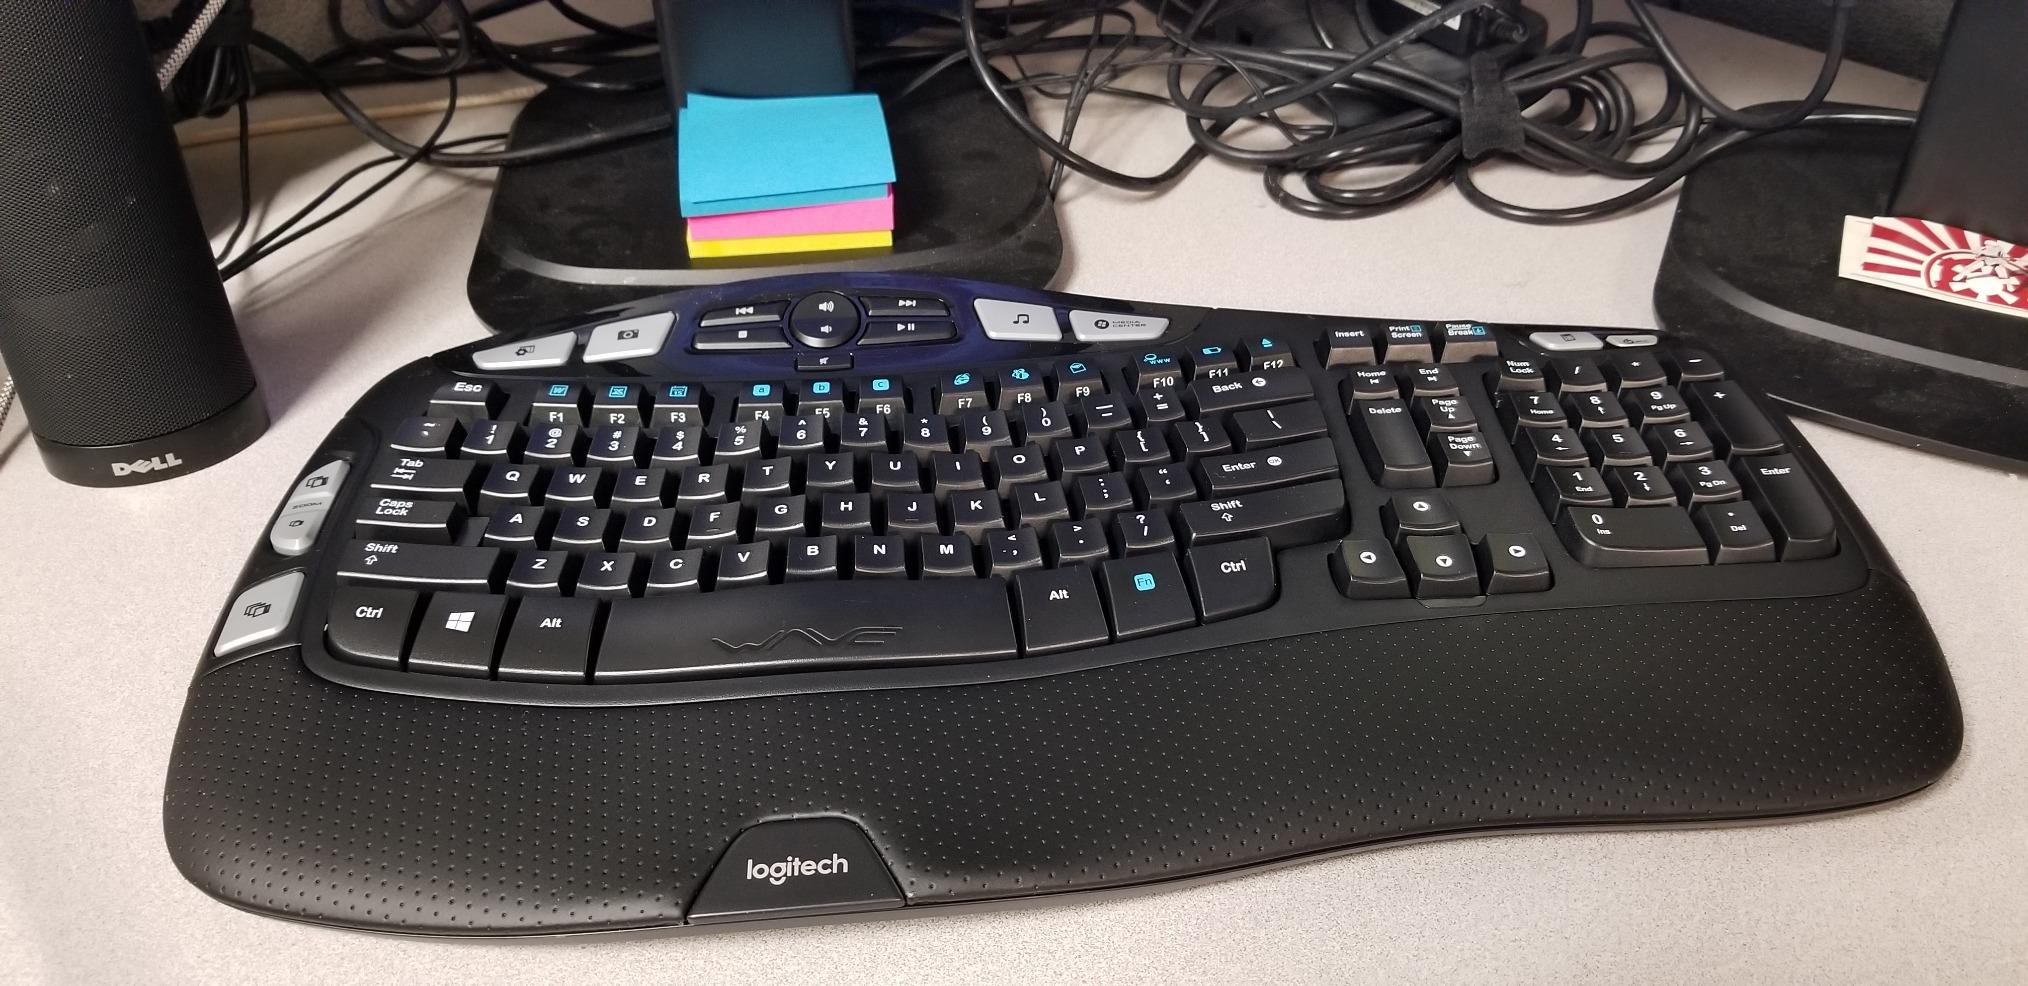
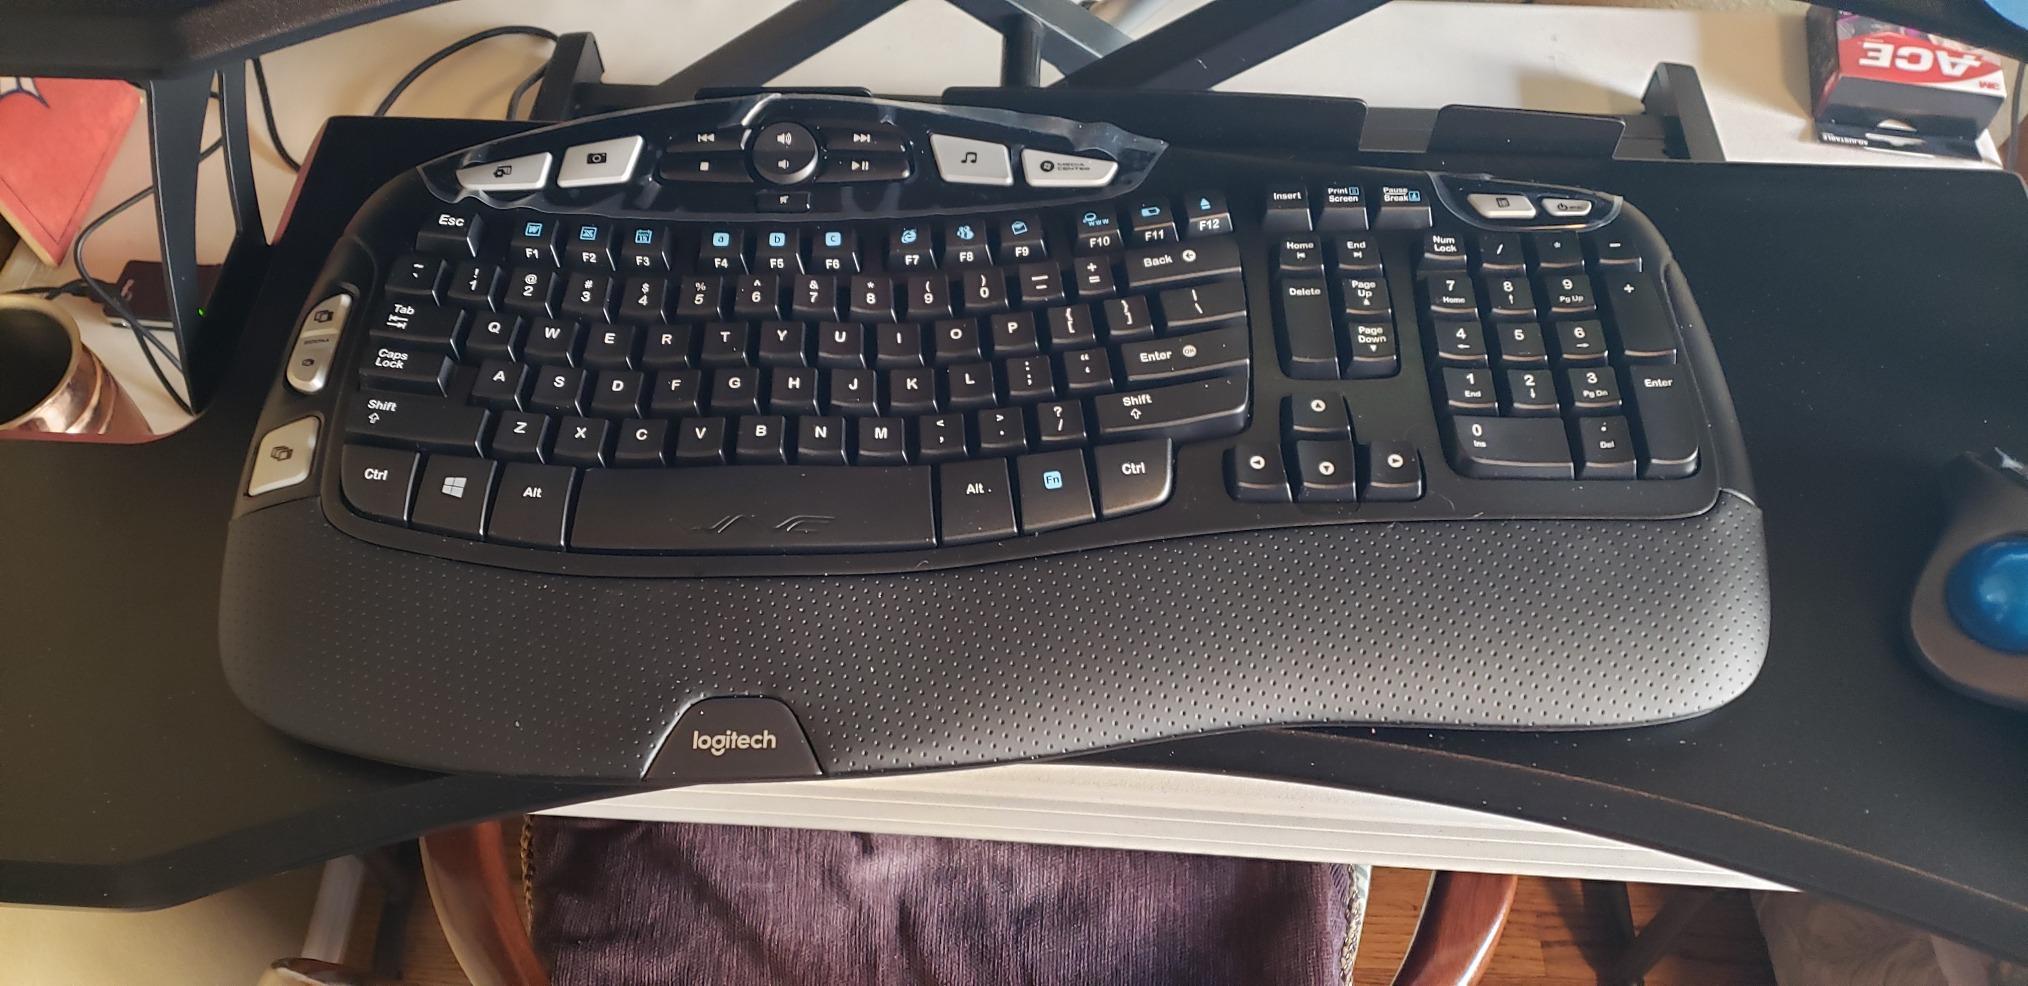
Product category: keyboard
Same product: yes